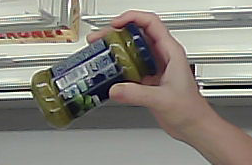
Product: barilla_pesto